Zion Lutheran Church (Portland, Oregon)

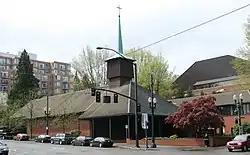
The church building's exterior in 2007

The Zion Lutheran Church is a church located in downtown Portland, Oregon, listed on the National Register of Historic Places.